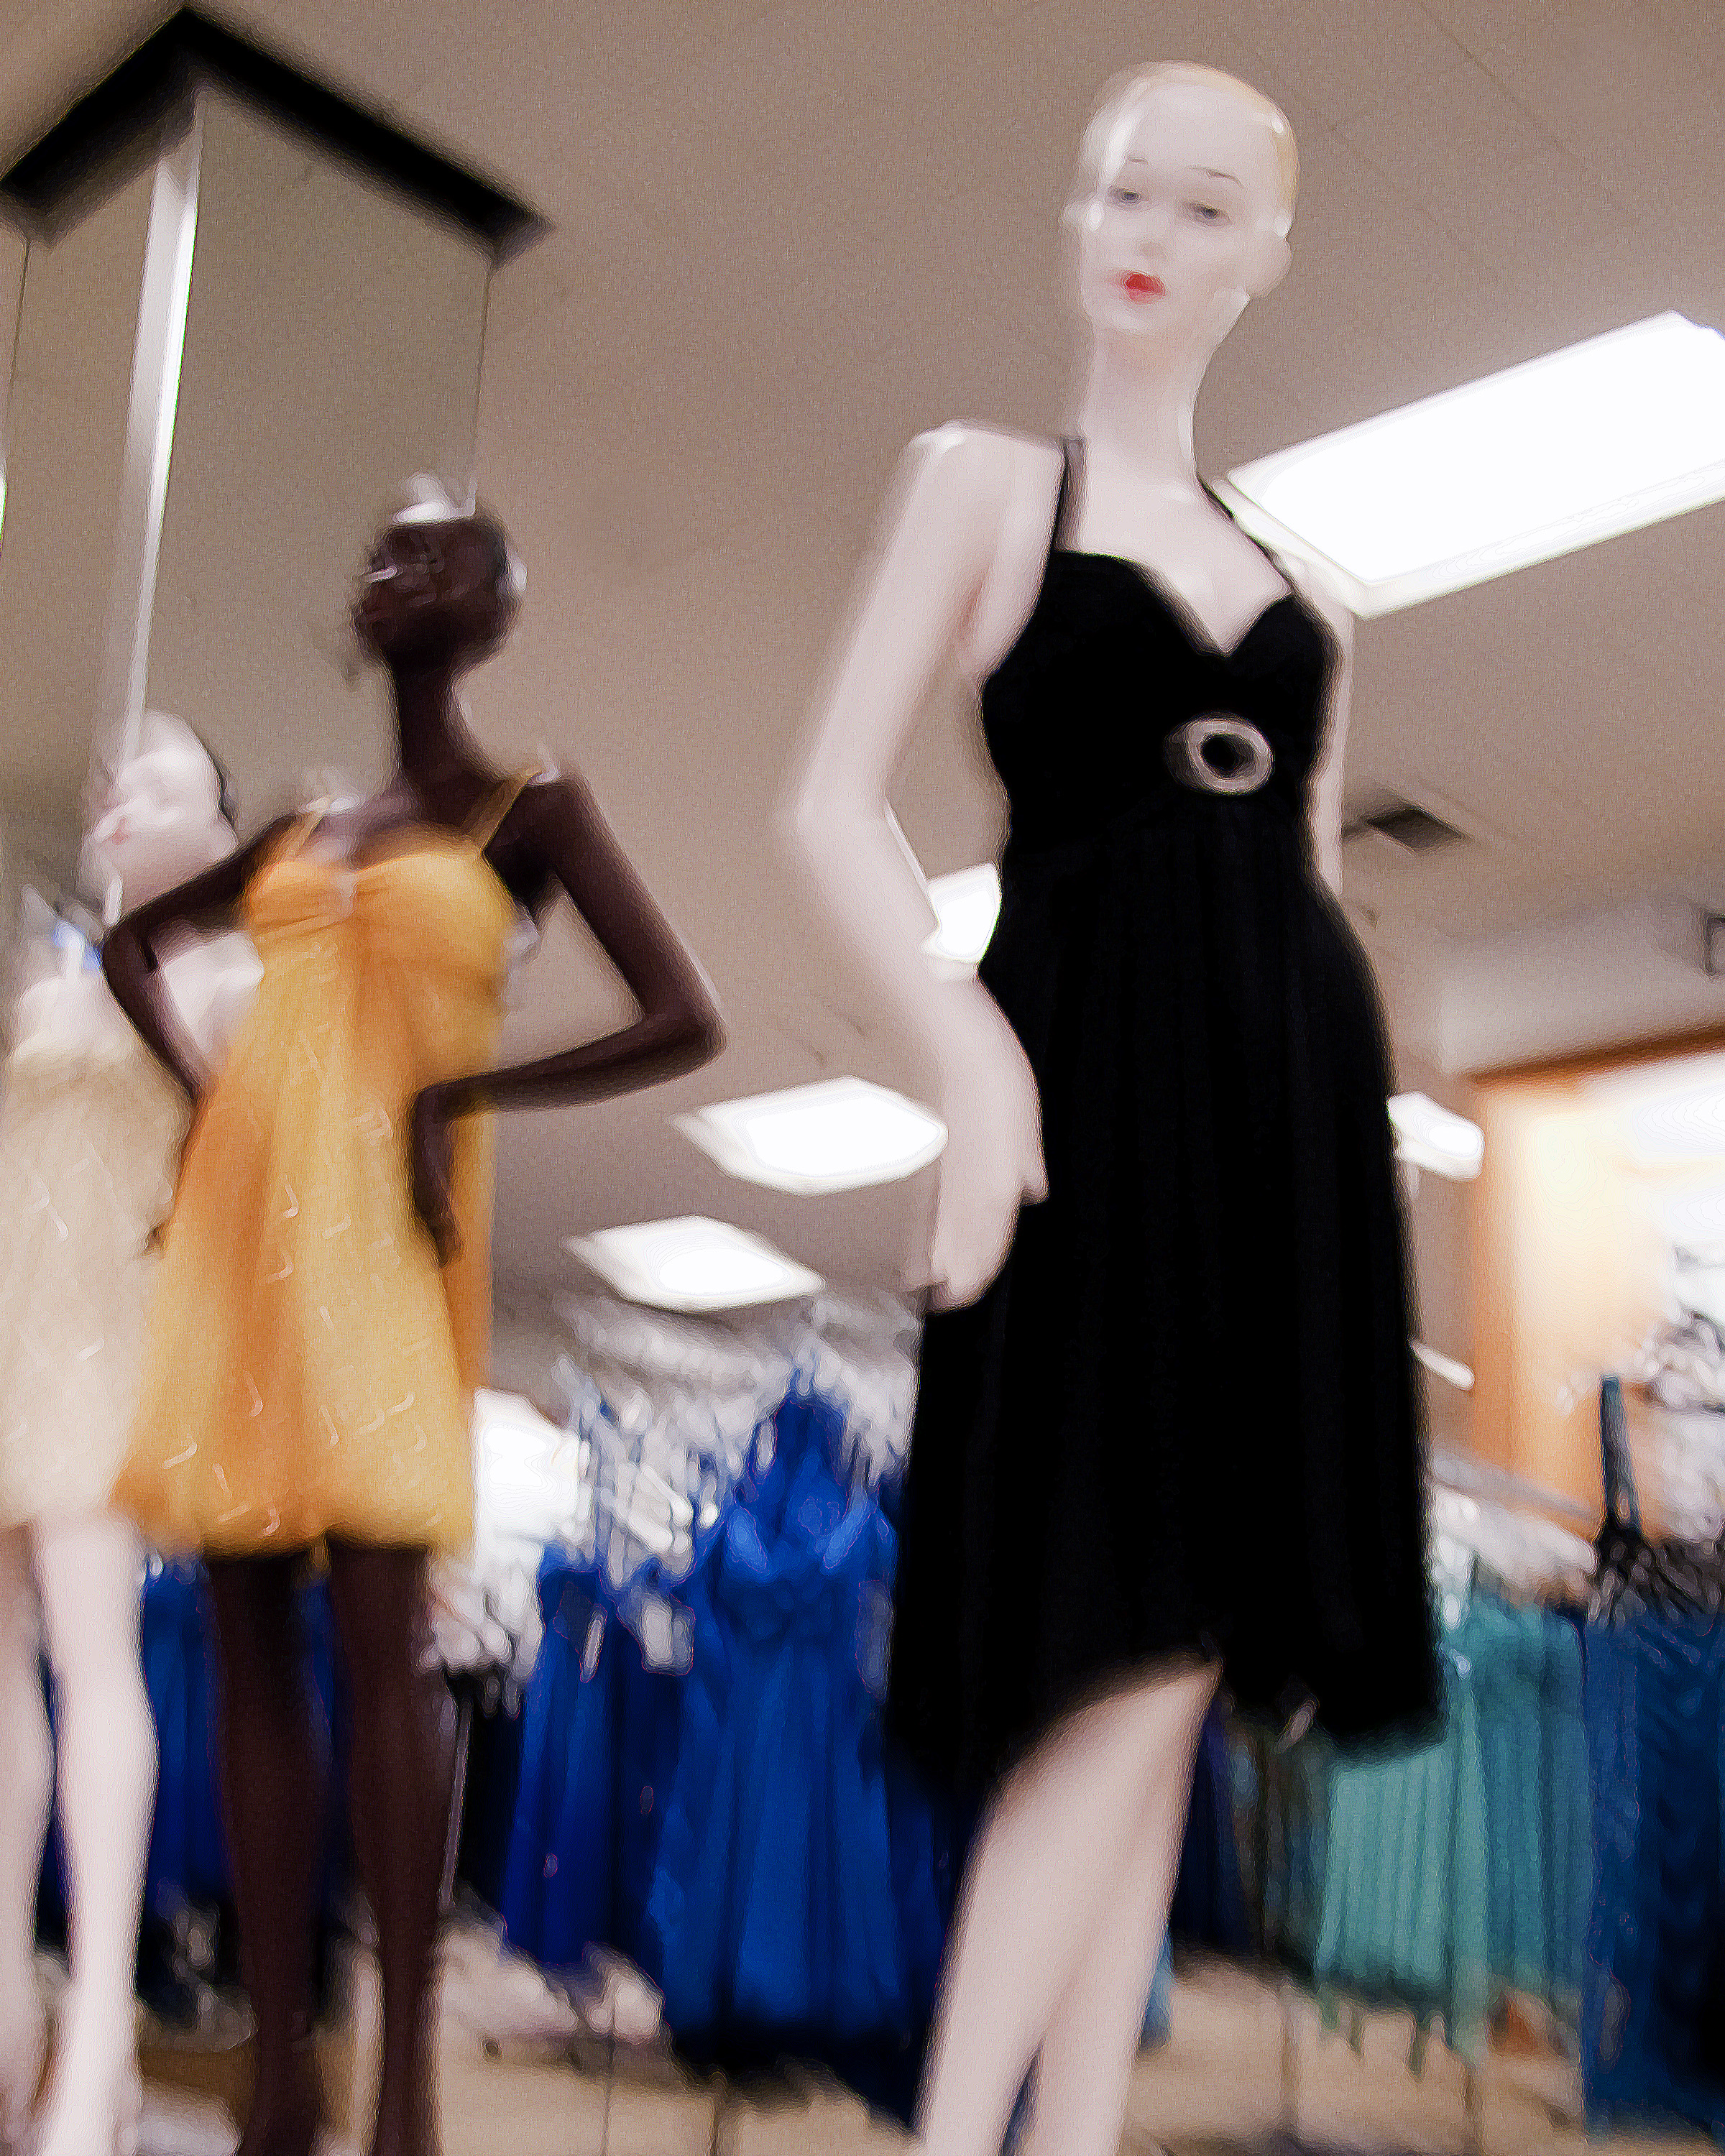
girl, woman, model, fashion, clothing, lady, dress, beauty, costume, sacramento